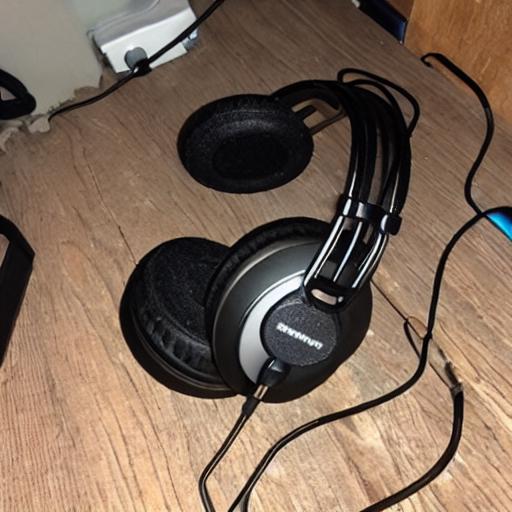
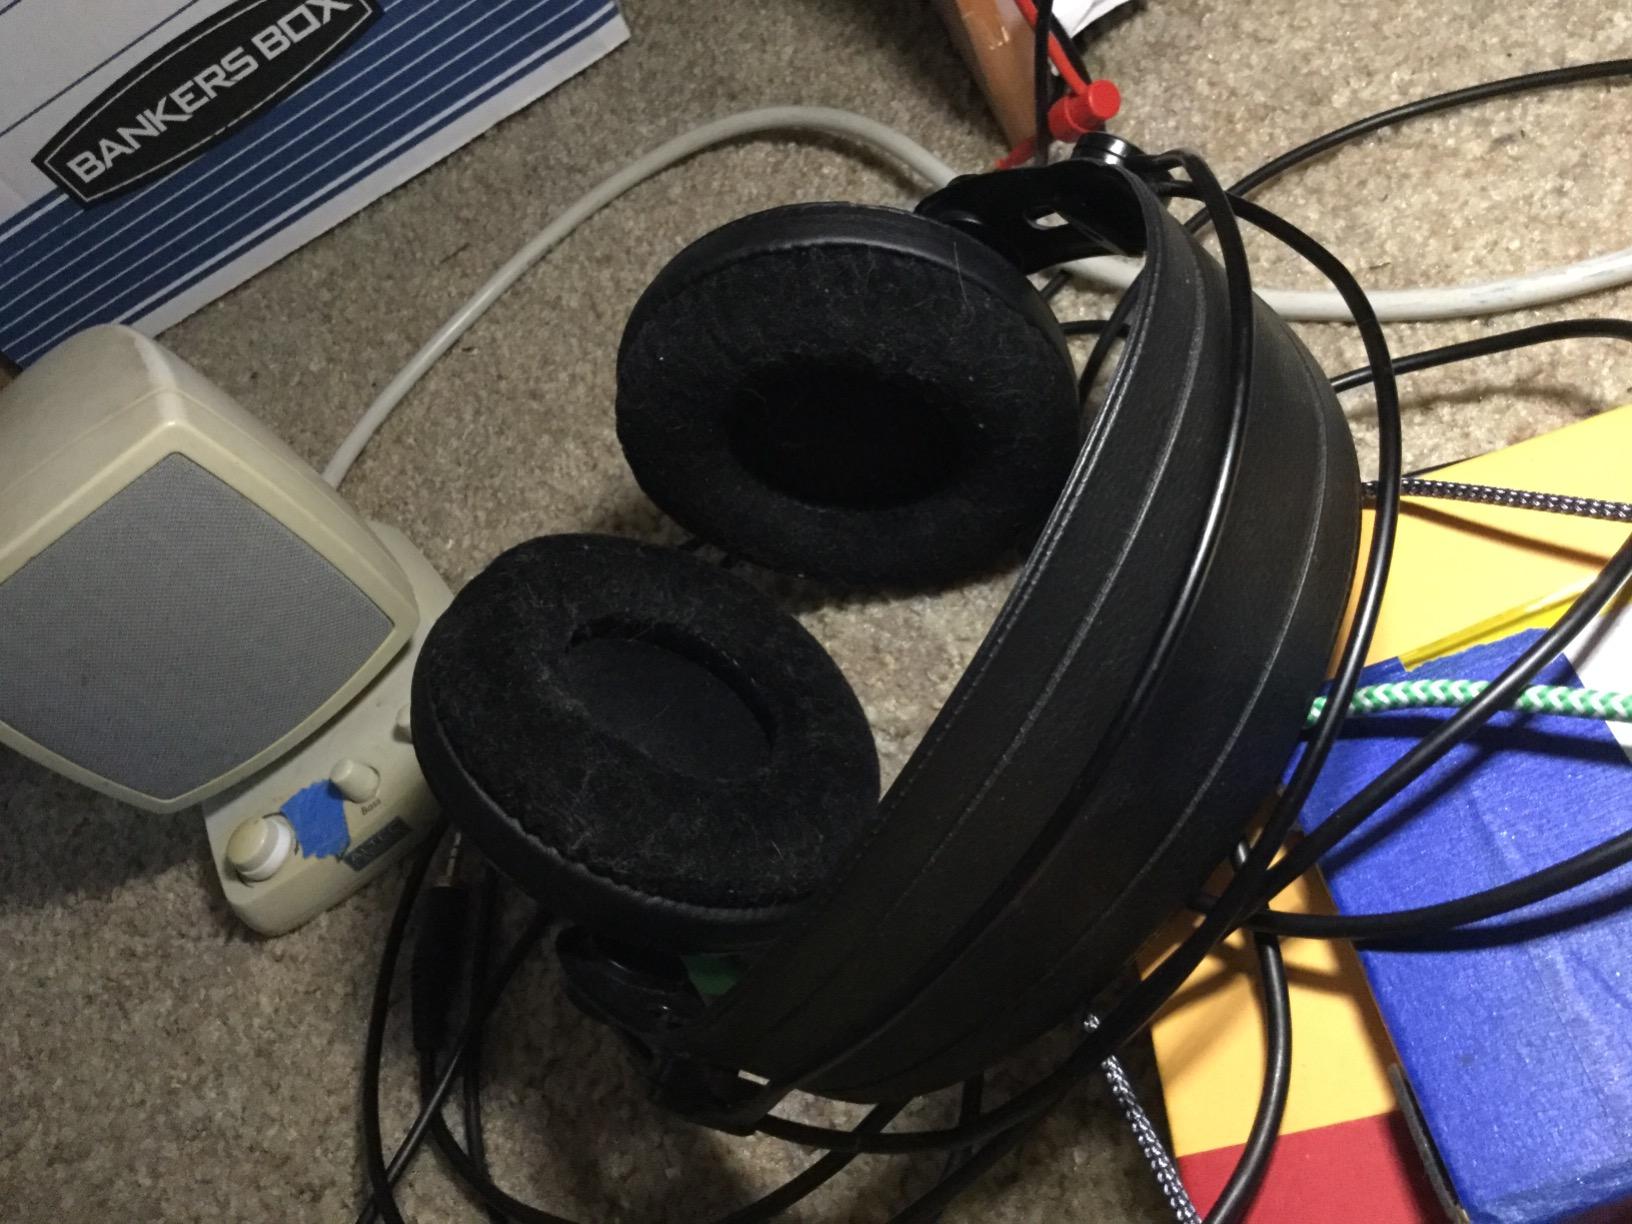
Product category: headphones
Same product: no